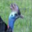
Label: bird